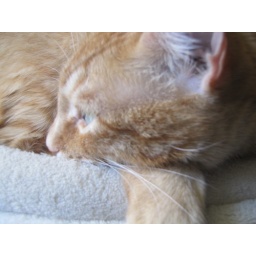
My adorable little boy, Milo sleeping in his kitty bed near the window.